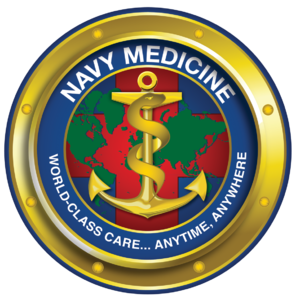
Le Bureau of Medicine and Surgery est une agence du Département de la Marine des États-Unis qui gère les activités de soins de santé pour la Marine des États-Unis et le Corps des Marines des États-Unis.